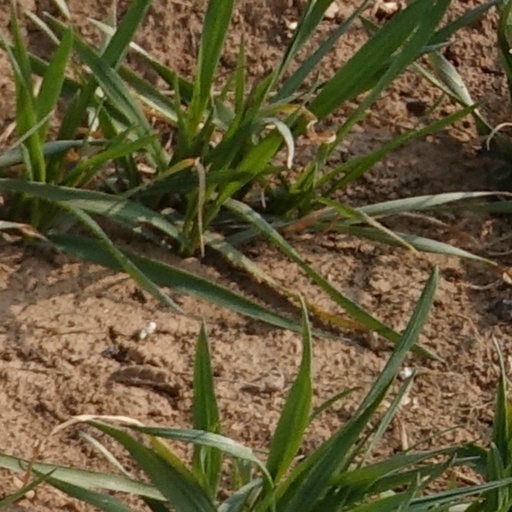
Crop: wheat